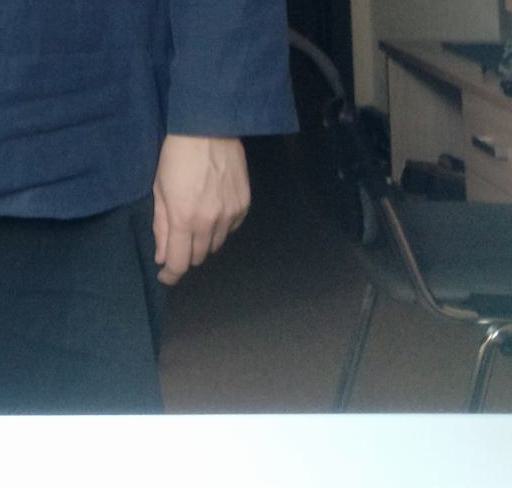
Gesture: no_gesture